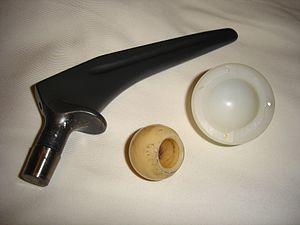
Une prothèse totale de hanche est un dispositif articulaire interne qui vise à remplacer l'articulation de la hanche et lui permettre un fonctionnement quasi normal, en tout cas permettant la marche.